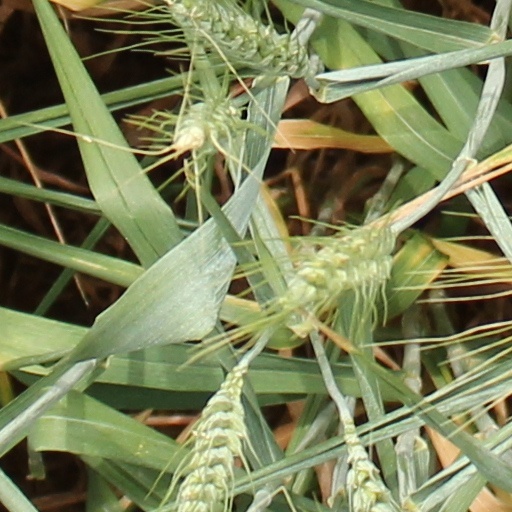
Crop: wheat